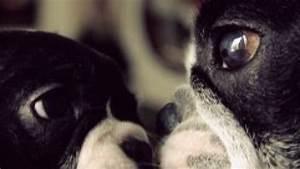
dog